Unification Decree (Spain, 1937)

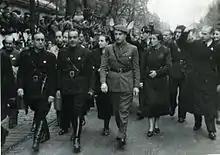
Carlist and Falangist leaders on common parade

Terms of the unification came as an unpleasant if not nasty surprise to most Falangist and Carlist politicians, especially in that they differed from earlier sketchy plans presented by Franco to Hedilla and Rodezno. The Falangists might have been satisfied with their apparent predominance in terms of program and symbols, yet except Hedilla none of their heavyweights was appointed to Junta Política. The “legitimists” – Sancho Dávila y Fernández de Celis, Agustín Aznar, – were in prison following the Salamanca events of April 16–17; Hedilla himself, misled by Franco that he would be appointed the leader, was shocked to find himself just one of 10 Junta members and on April 23 he refused to take his seat. He was almost immediately arrested, trialed, sentenced to death on inflated charges of treason, commuted and placed in prison. To Rodezno the terms came as a bucket of cold water. In few days he and his men visited Franco to voice their unease, yet they remained tractable and did not mount explicit protest or opposition. Some key Carlist politicians resigned, including the requeté head Zamanillo; the Carlist tycoons who were skeptical about the merger from the onset welcomed the decree with deafening silence.